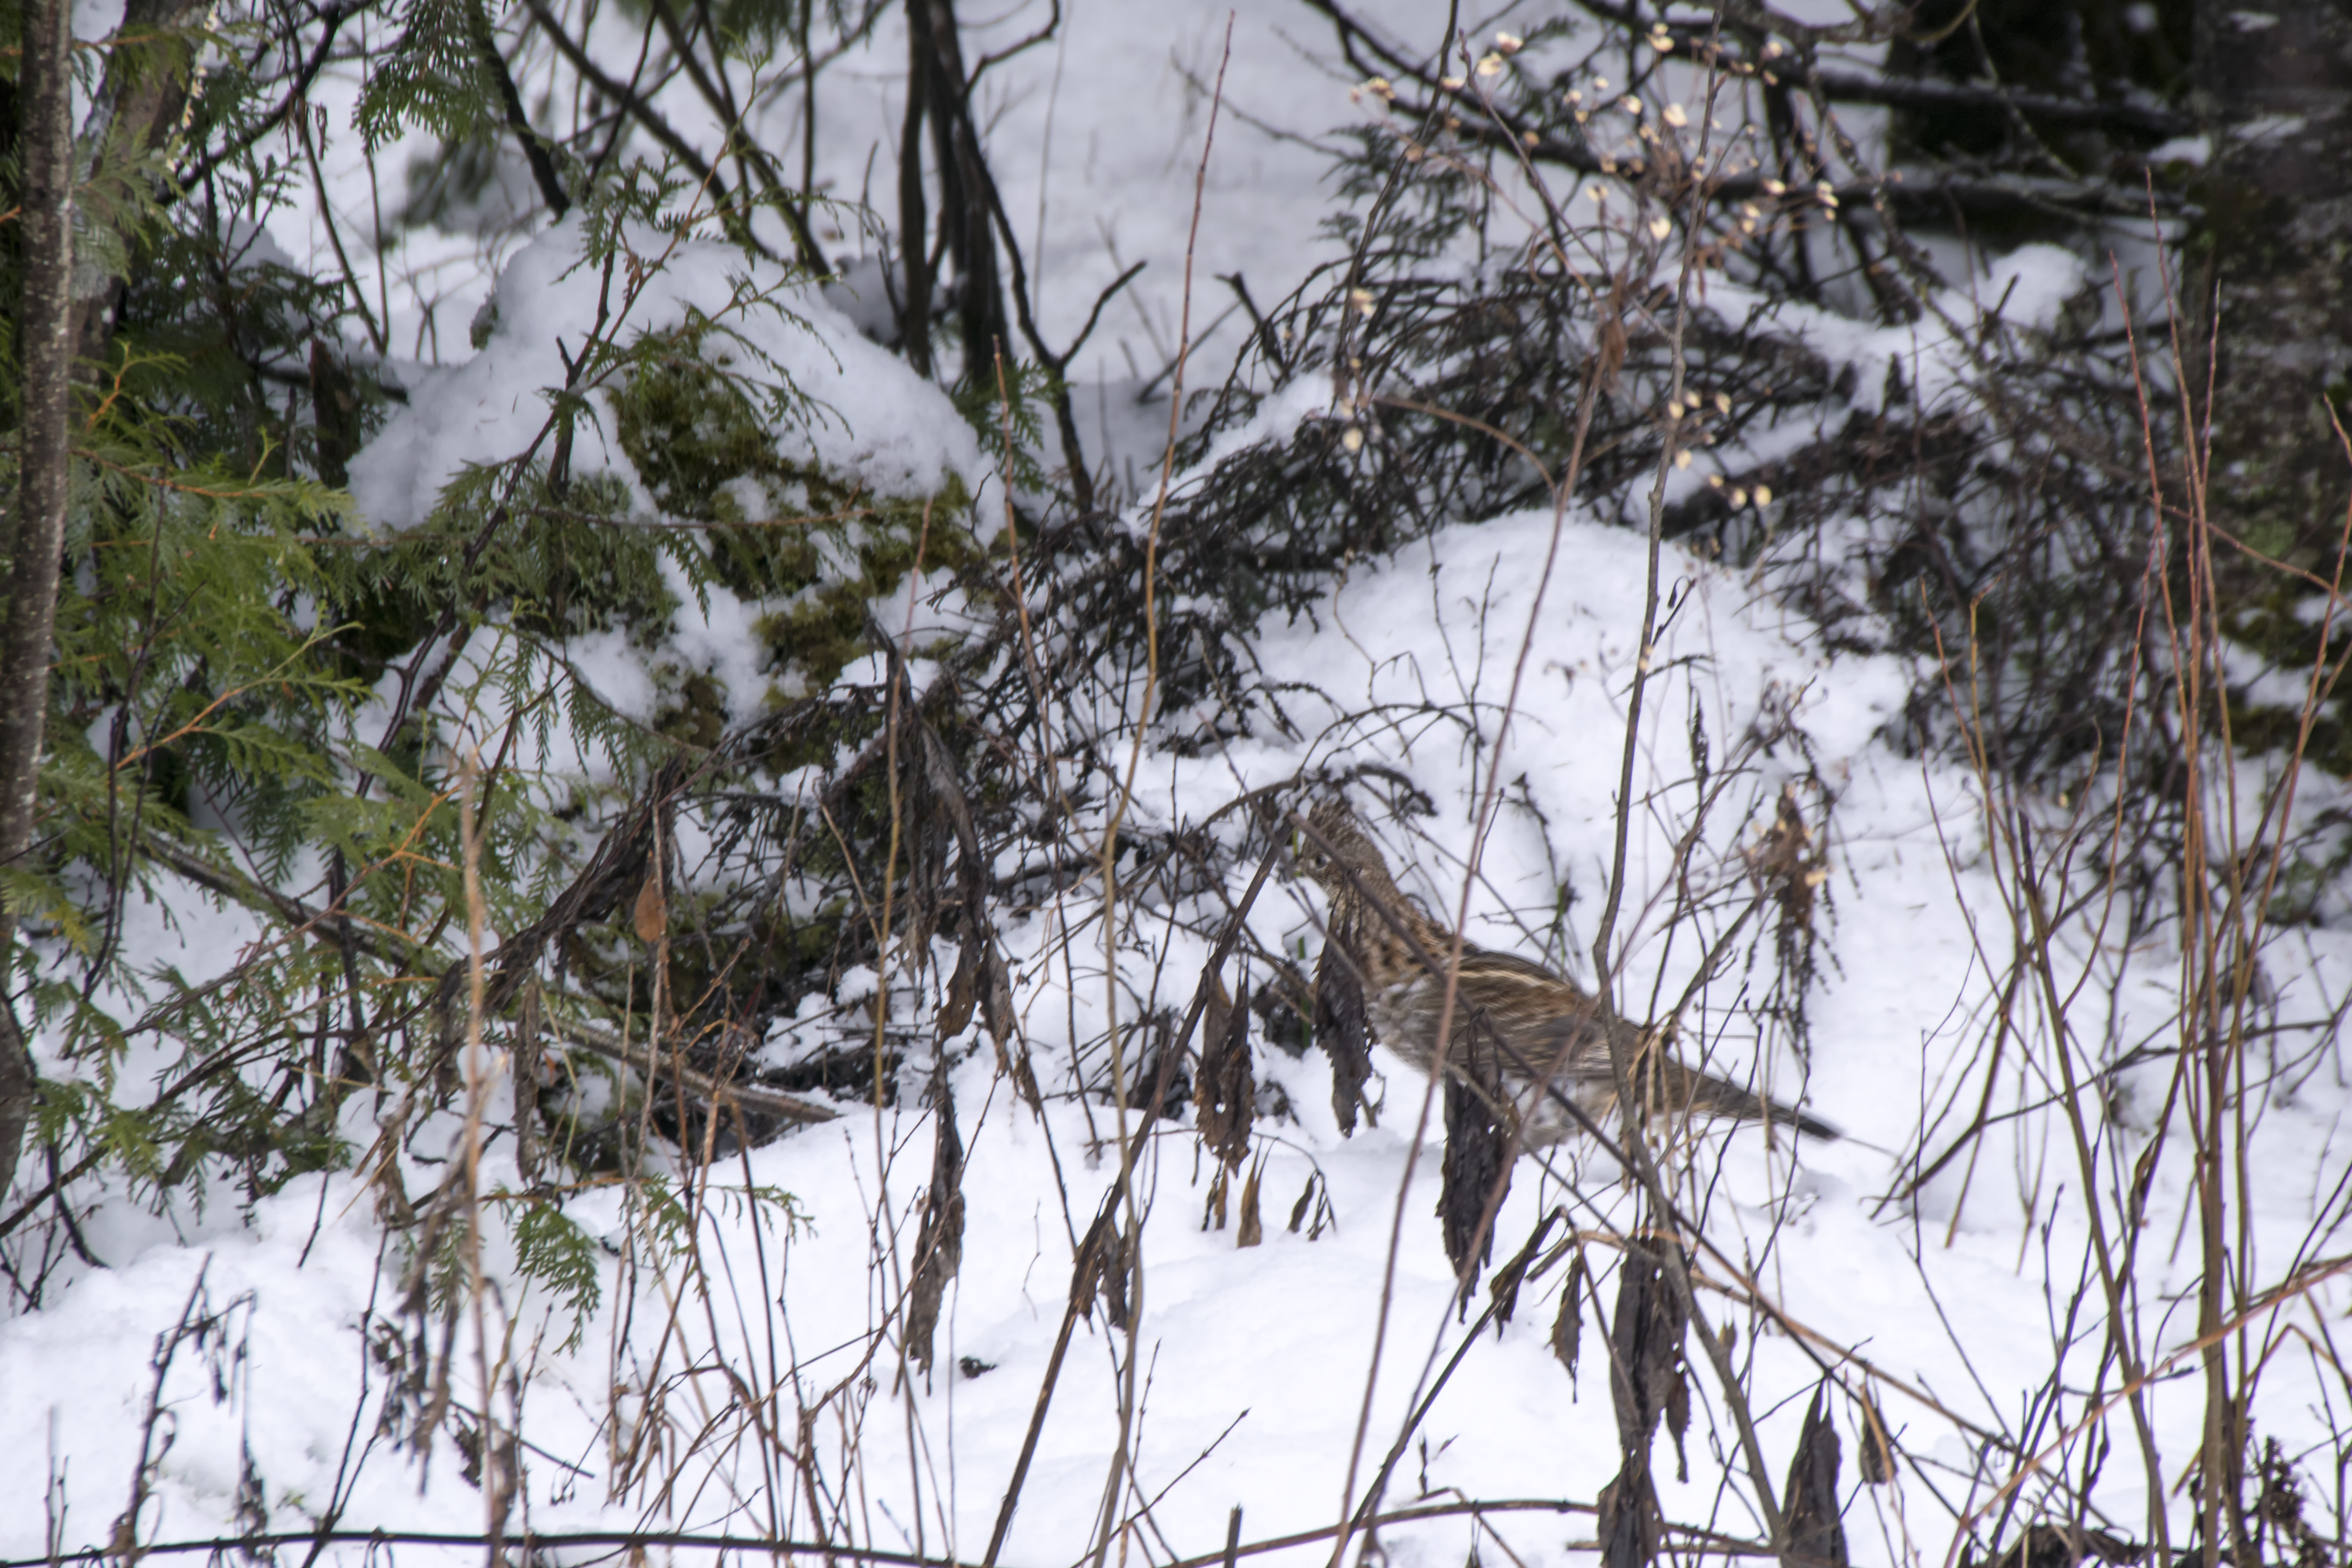
tree, branch, snow, winter, bird, wildlife, weather, gray, season, canada, quebec, sherbrooke, oiseau, perdrix, grise, partridge